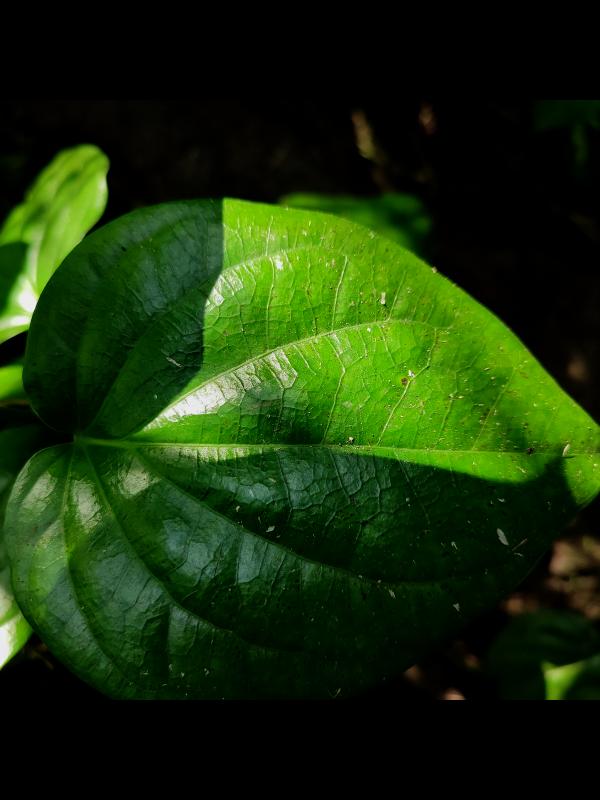
Label: Healthy_Leaf